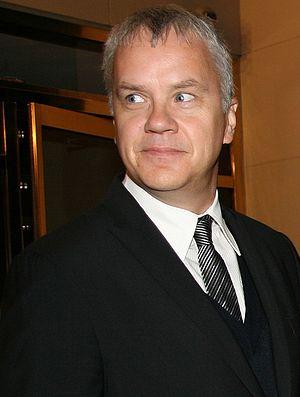
Tim Robbins est un acteur, réalisateur et scénariste américain né le 16 octobre 1958 à West Covina. Il tient le rôle principal dans The Player de Robert Altman qui lui vaut le Prix d'interprétation masculine à Cannes et le Golden Globe. Il reçoit un Oscar et à nouveau un Golden Globe pour son interprétation dans Mystic River de Clint Eastwood. Il est également connu pour des films tels que Top Gun, Duo à trois et Les Évadés.
Dans la série d'animation américaine Les Simpson, les épisodes contiennent presque tous des références culturelles, principalement à des films, mais également à des œuvres picturales célèbres, des œuvres musicales, des bandes dessinées, des œuvres littéraires, d'autres séries, des évènements historiques, ou bien encore à des légendes urbaines.
La Berlinale 2016, 66ᵉ édition du festival international du film de Berlin, s'est déroulée du 11 au 21 février 2016.
High Fidelity ou Haute Fidélité au Québec est une comédie romantique britanno-américaine de Stephen Frears sortie en 2000.